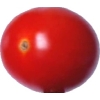
Label: tomato_cherry_red